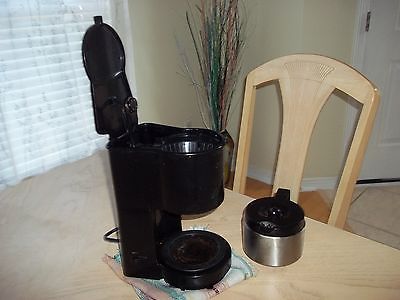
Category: coffee maker